Jackie Graves

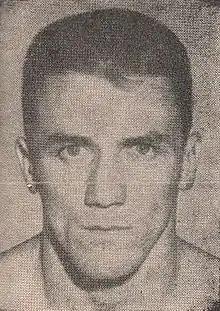
Jackie Graves -1949 Minneapolis Auditorium Boxing Program

Jackie Graves (September 12, 1922 – November 15, 2005), alias "The Austin Atom", was a featherweight boxer from Minnesota.